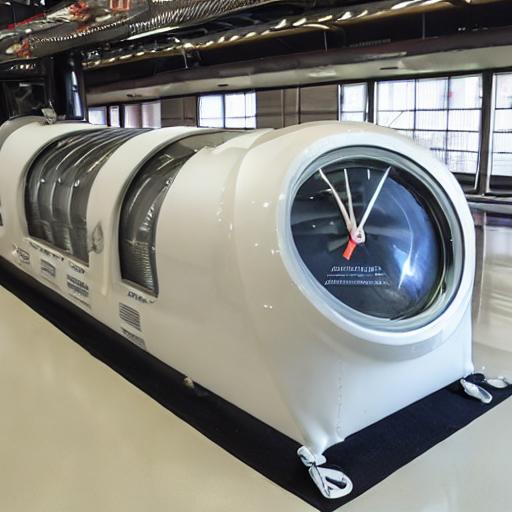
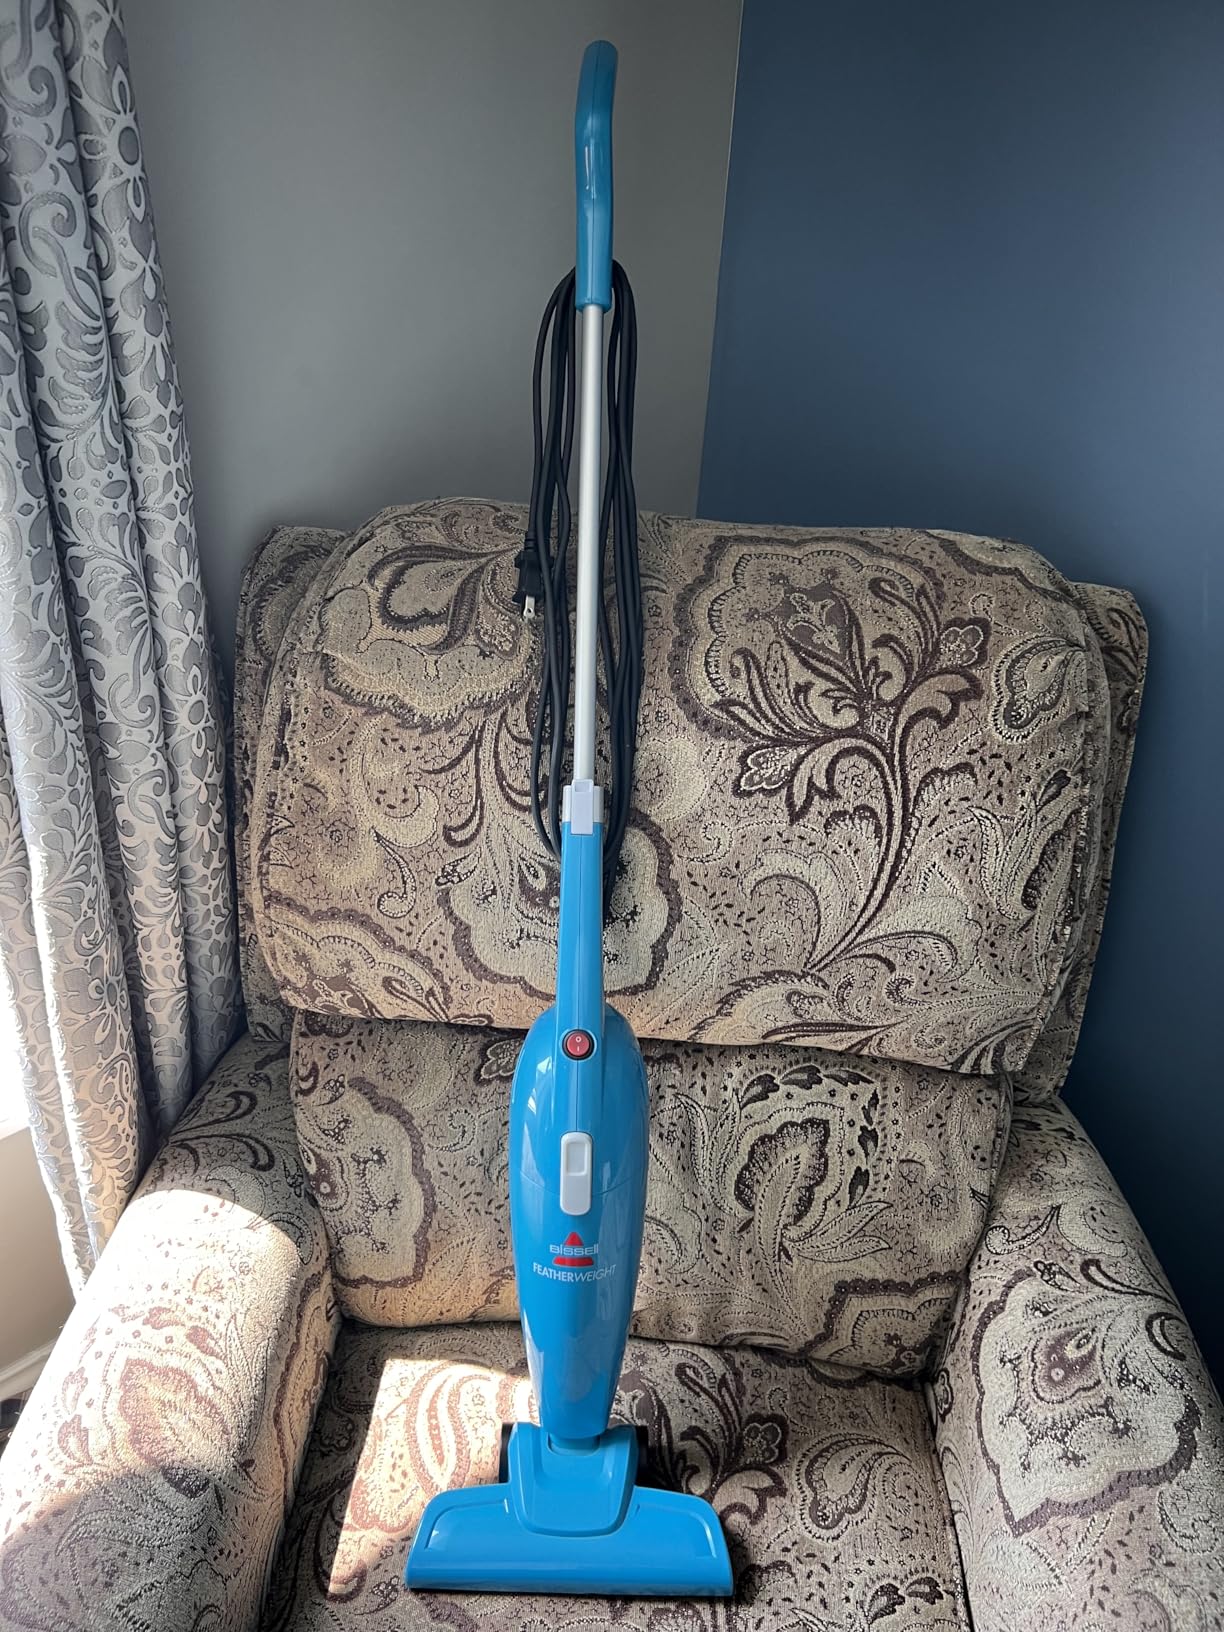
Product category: items_vacuum
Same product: no